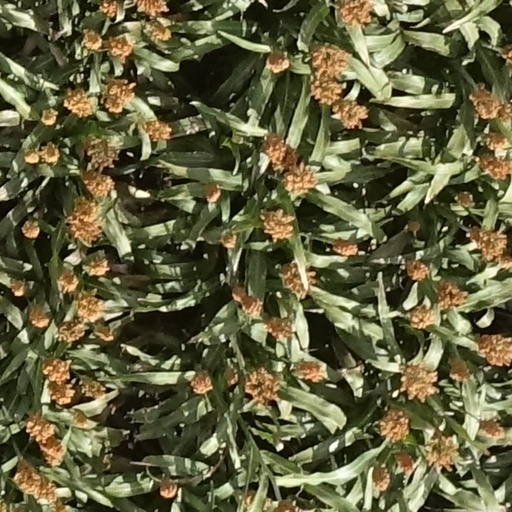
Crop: sorghum